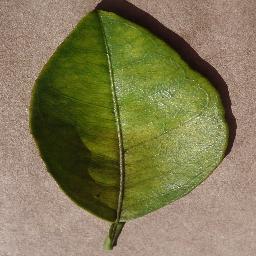
Label: Orange___Haunglongbing_(Citrus_greening)